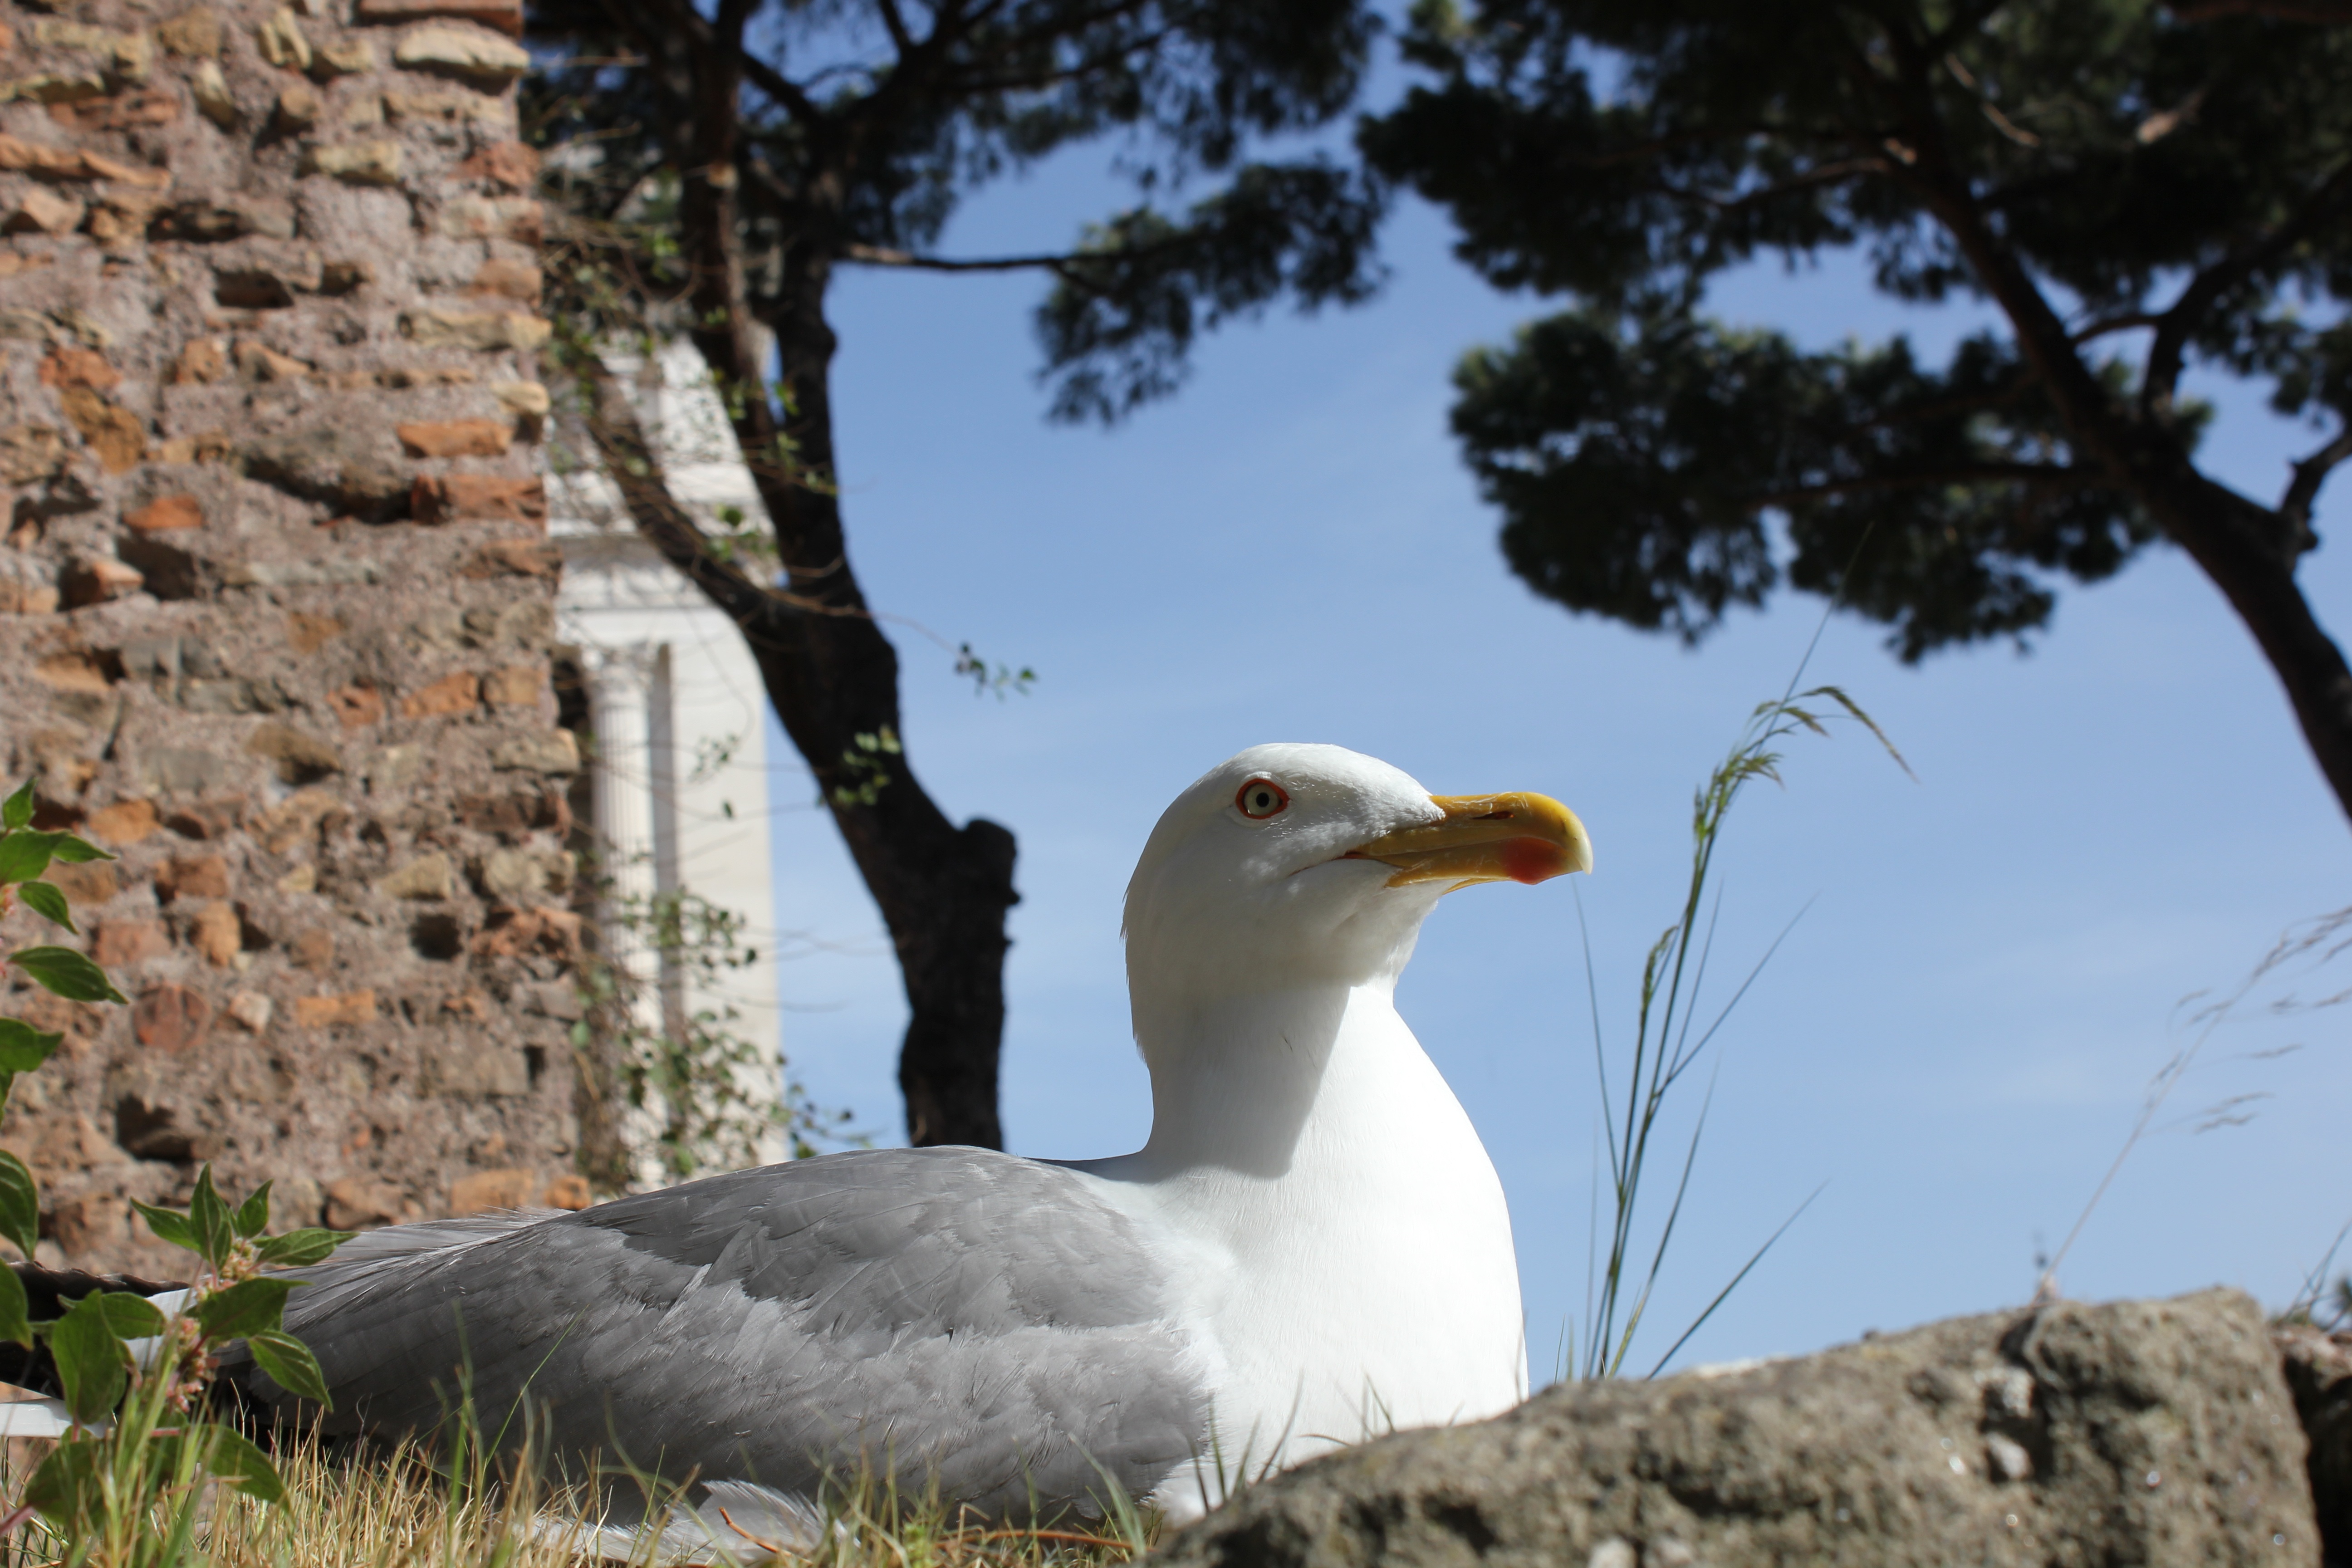
bird, seabird, wildlife, gull, beak, fauna, old town, rome, bricks, vertebrate, charadriiformes, the seagull, tarrock